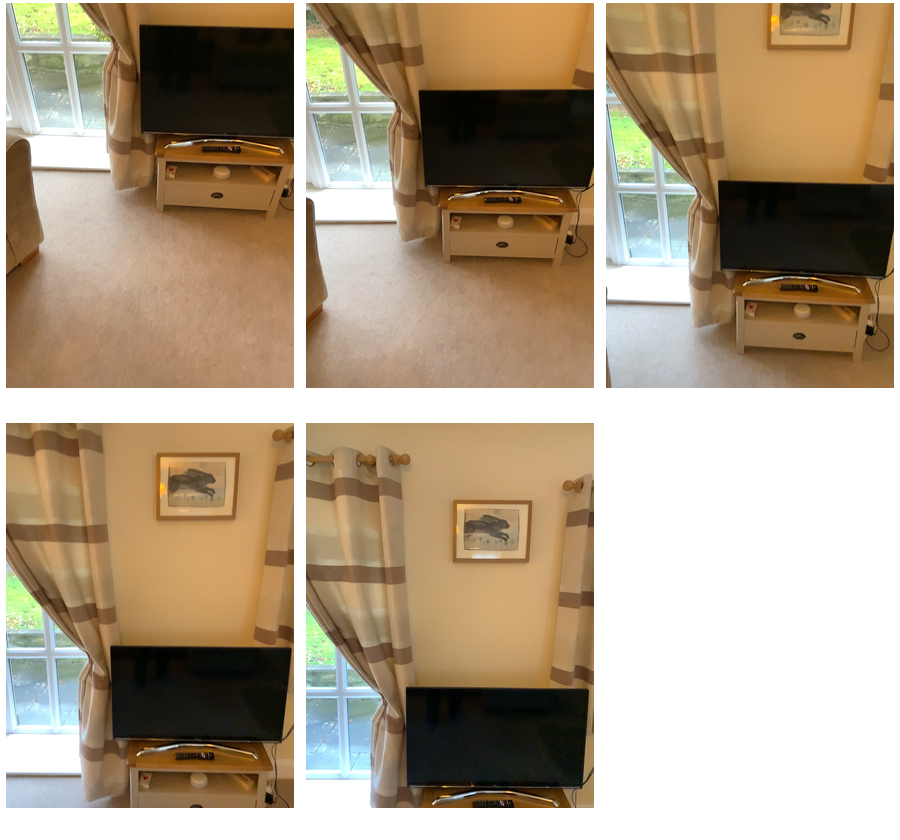Task instruction: Turn on the television.
Answer: {"task_instruction": "Turn on the television.", "nodes": ["remote control", "tv"], "edges": [{"functional_relationship": "control", "object1": "remote control", "object2": "tv", "spatial_relations": ["lower_than", "in_front_of"], "is_touching": false}], "action_type": "press", "function_type": "device_control"}